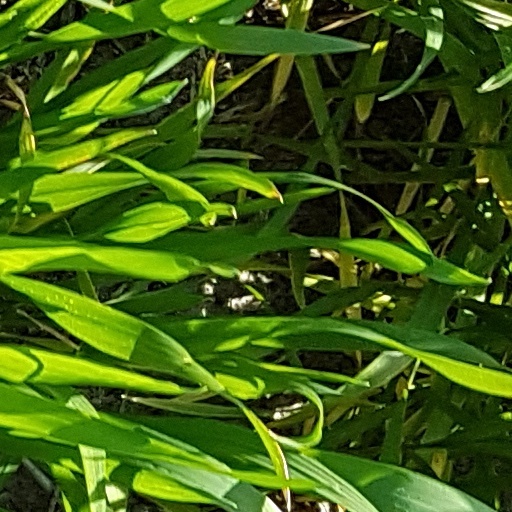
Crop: wheat